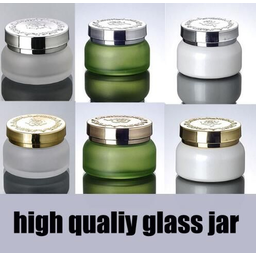
Label: glass